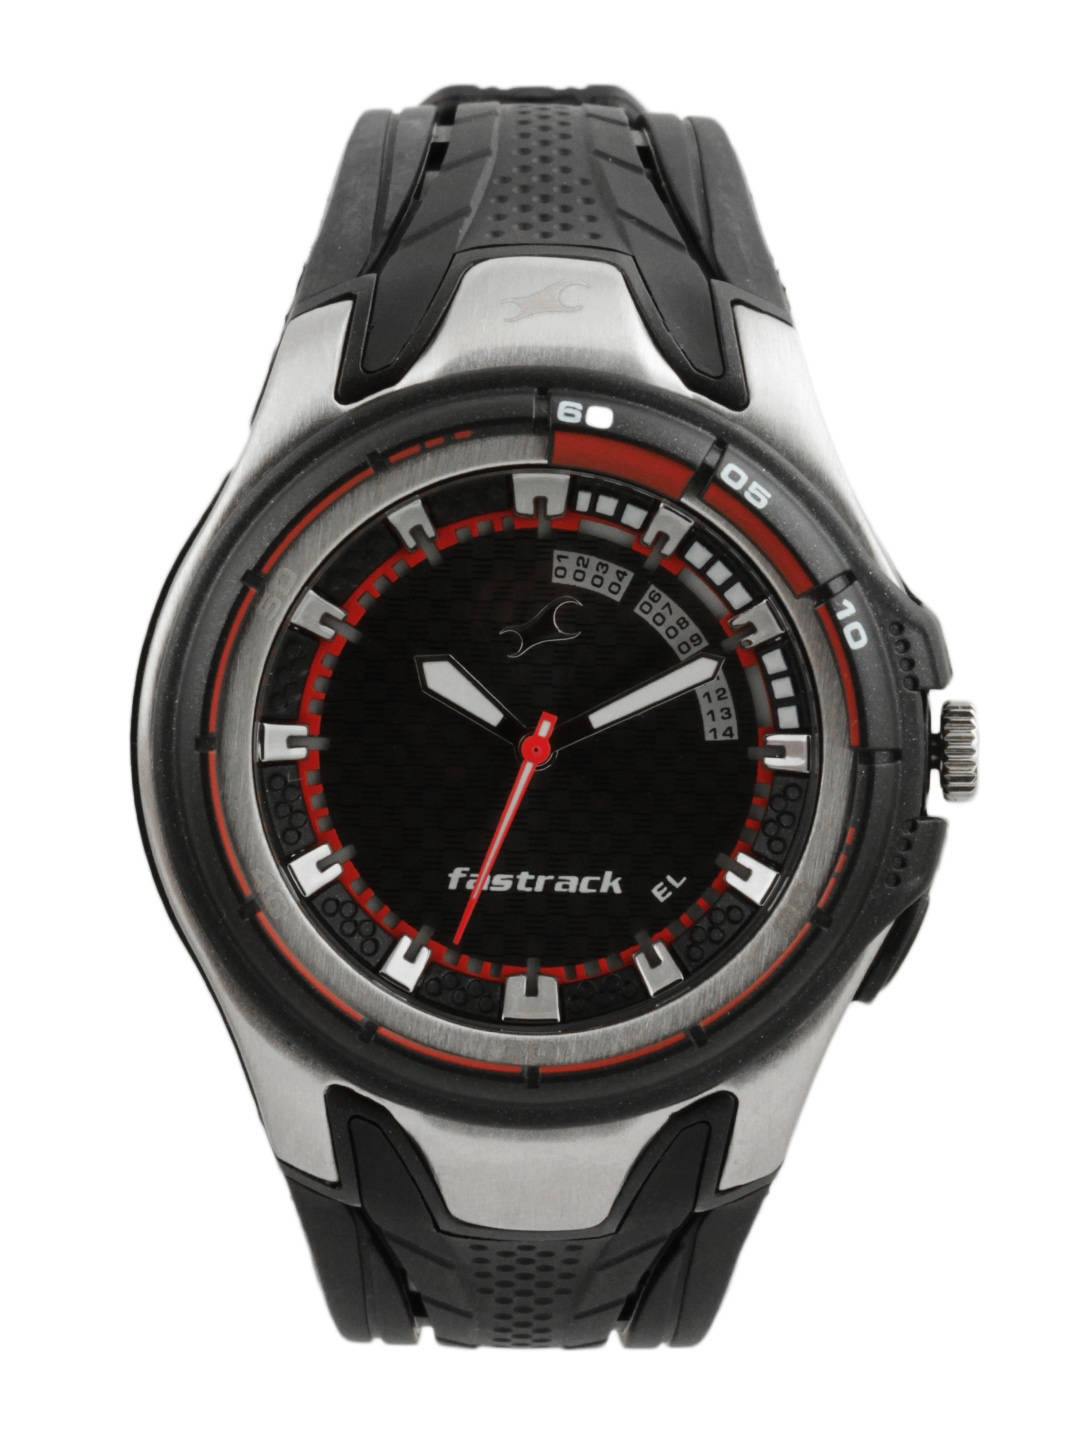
Fastrack Men Black Dial Watch
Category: Accessories / Watches / Watches
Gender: Men
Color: Black
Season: Winter 2016
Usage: Casual